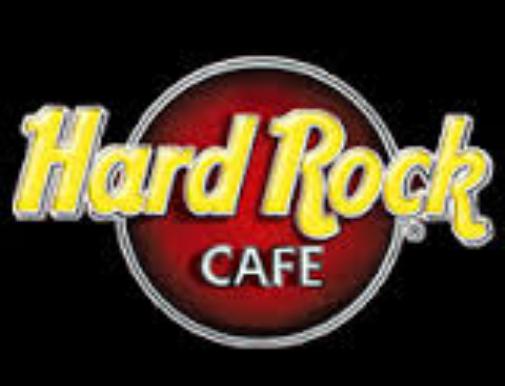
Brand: Hard Rock Cafe
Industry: Food